Epal (politics)

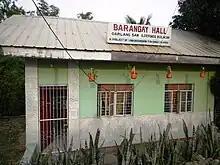
The name of a congresswoman is included in a barangay hall signage in San Ildefonso, Bulacan.

What constitute as an "epal" act could vary. This could include placing the likeness and/or names of politicians and their relatives in: